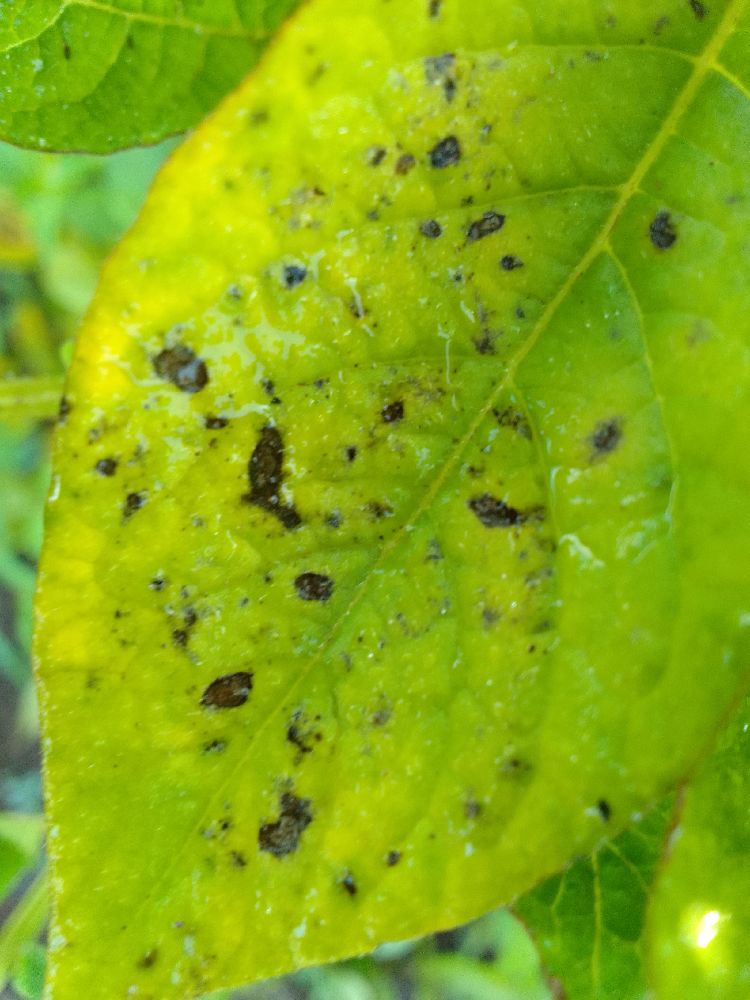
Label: Early blight